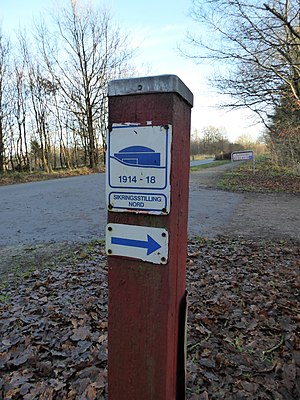
Mogens Scott-Hansen / Livsværket
Skiltning til anlæg
En vejviser til en rest af Sikringsstilling Nord
Mogens Scott-Hansen var en dansk amatørhistoriker. Han er kendt for sit meget store ulønnede pionerarbejde med at registrere og formidle den glemte og delvis forsvundne tyske forsvarsstilling fra 1. verdenskrig, Sikringsstilling Nord.